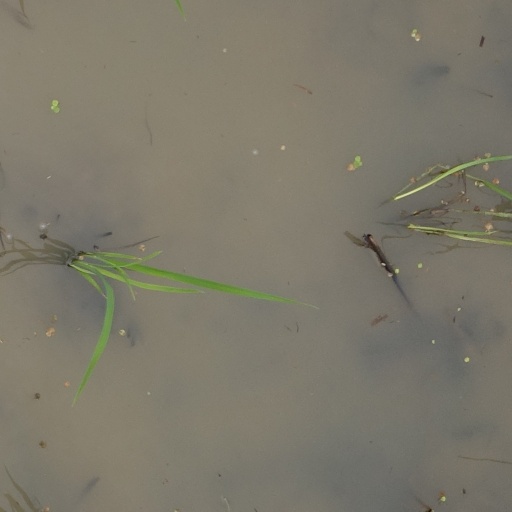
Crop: rice